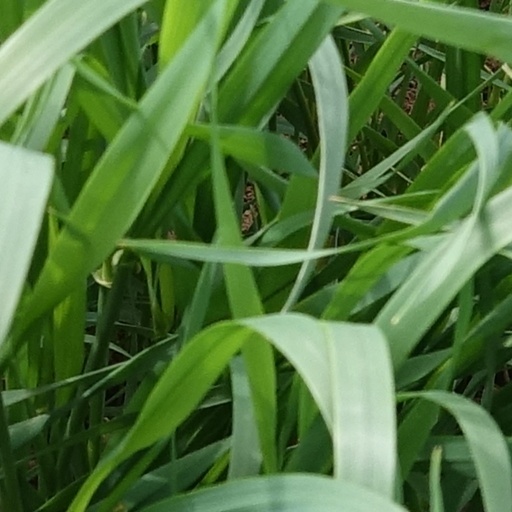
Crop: wheat